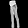
Label: Trouser